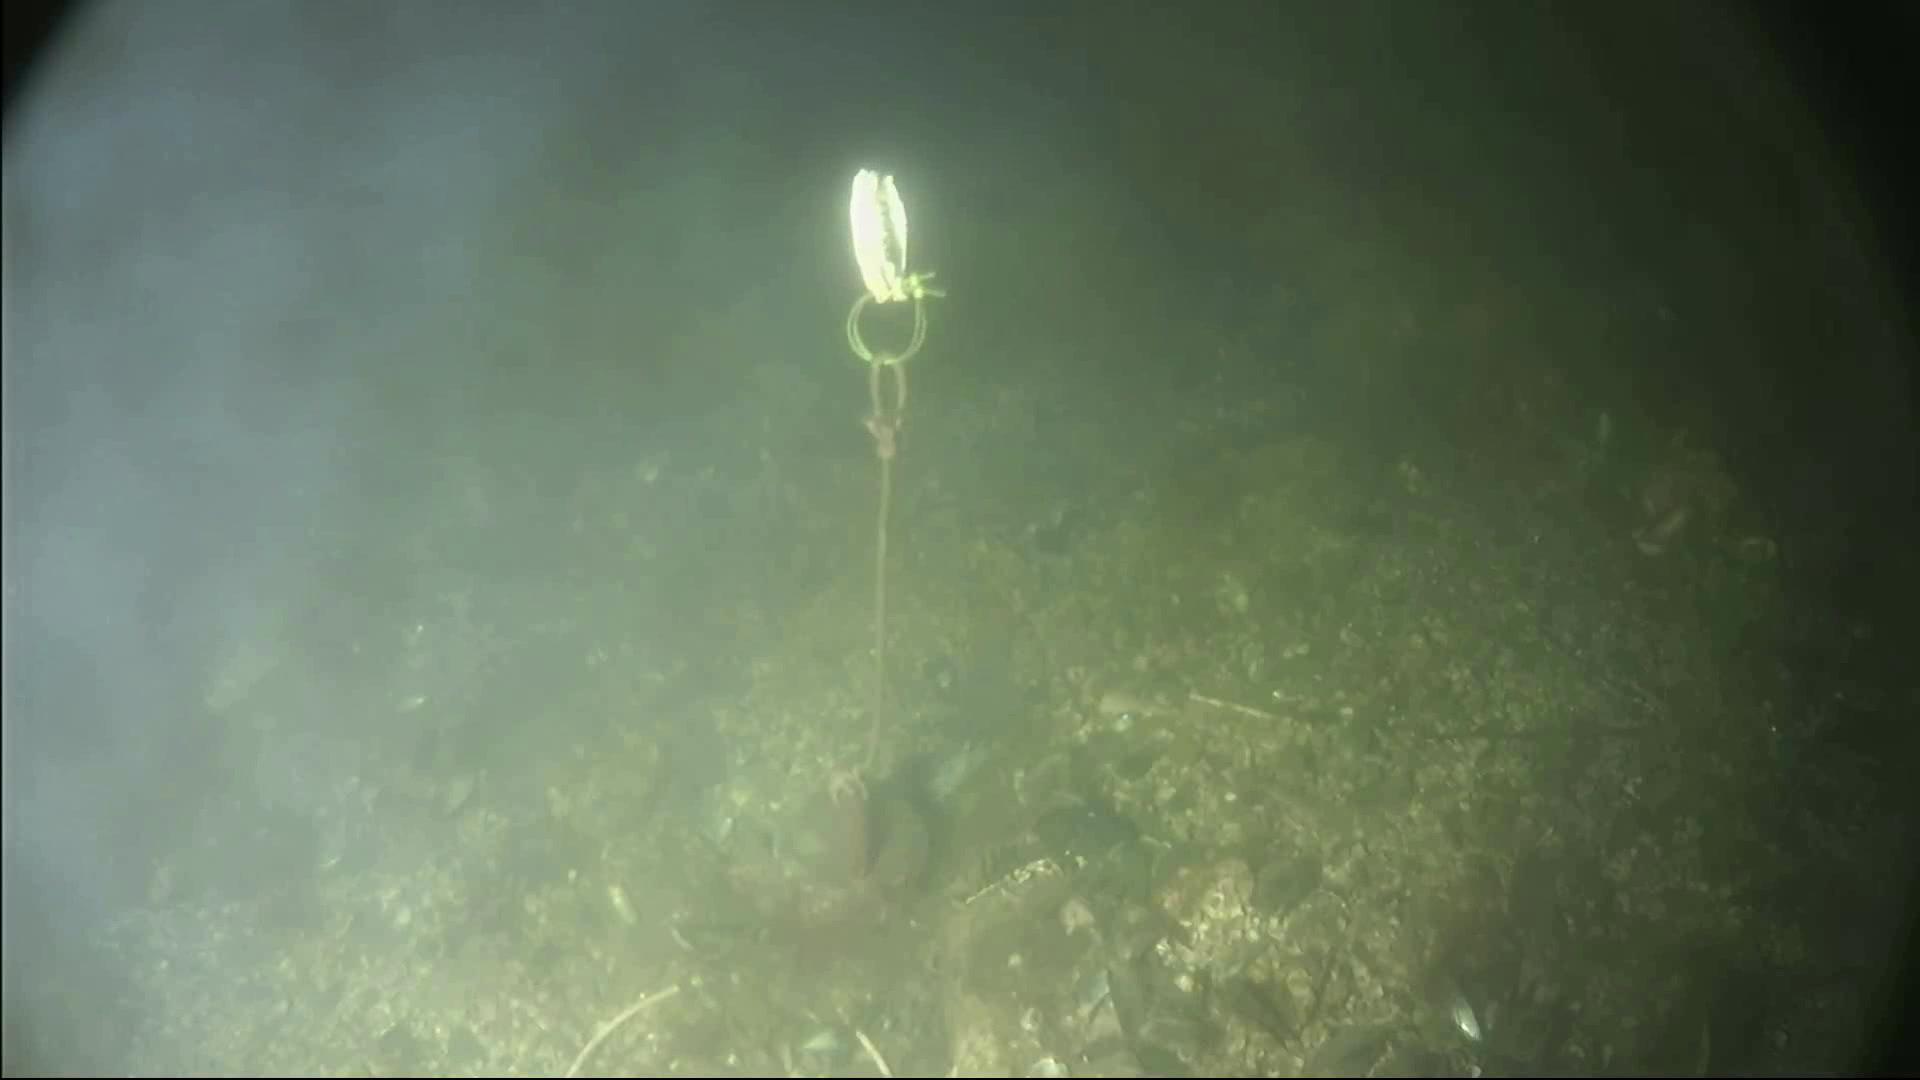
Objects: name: fish